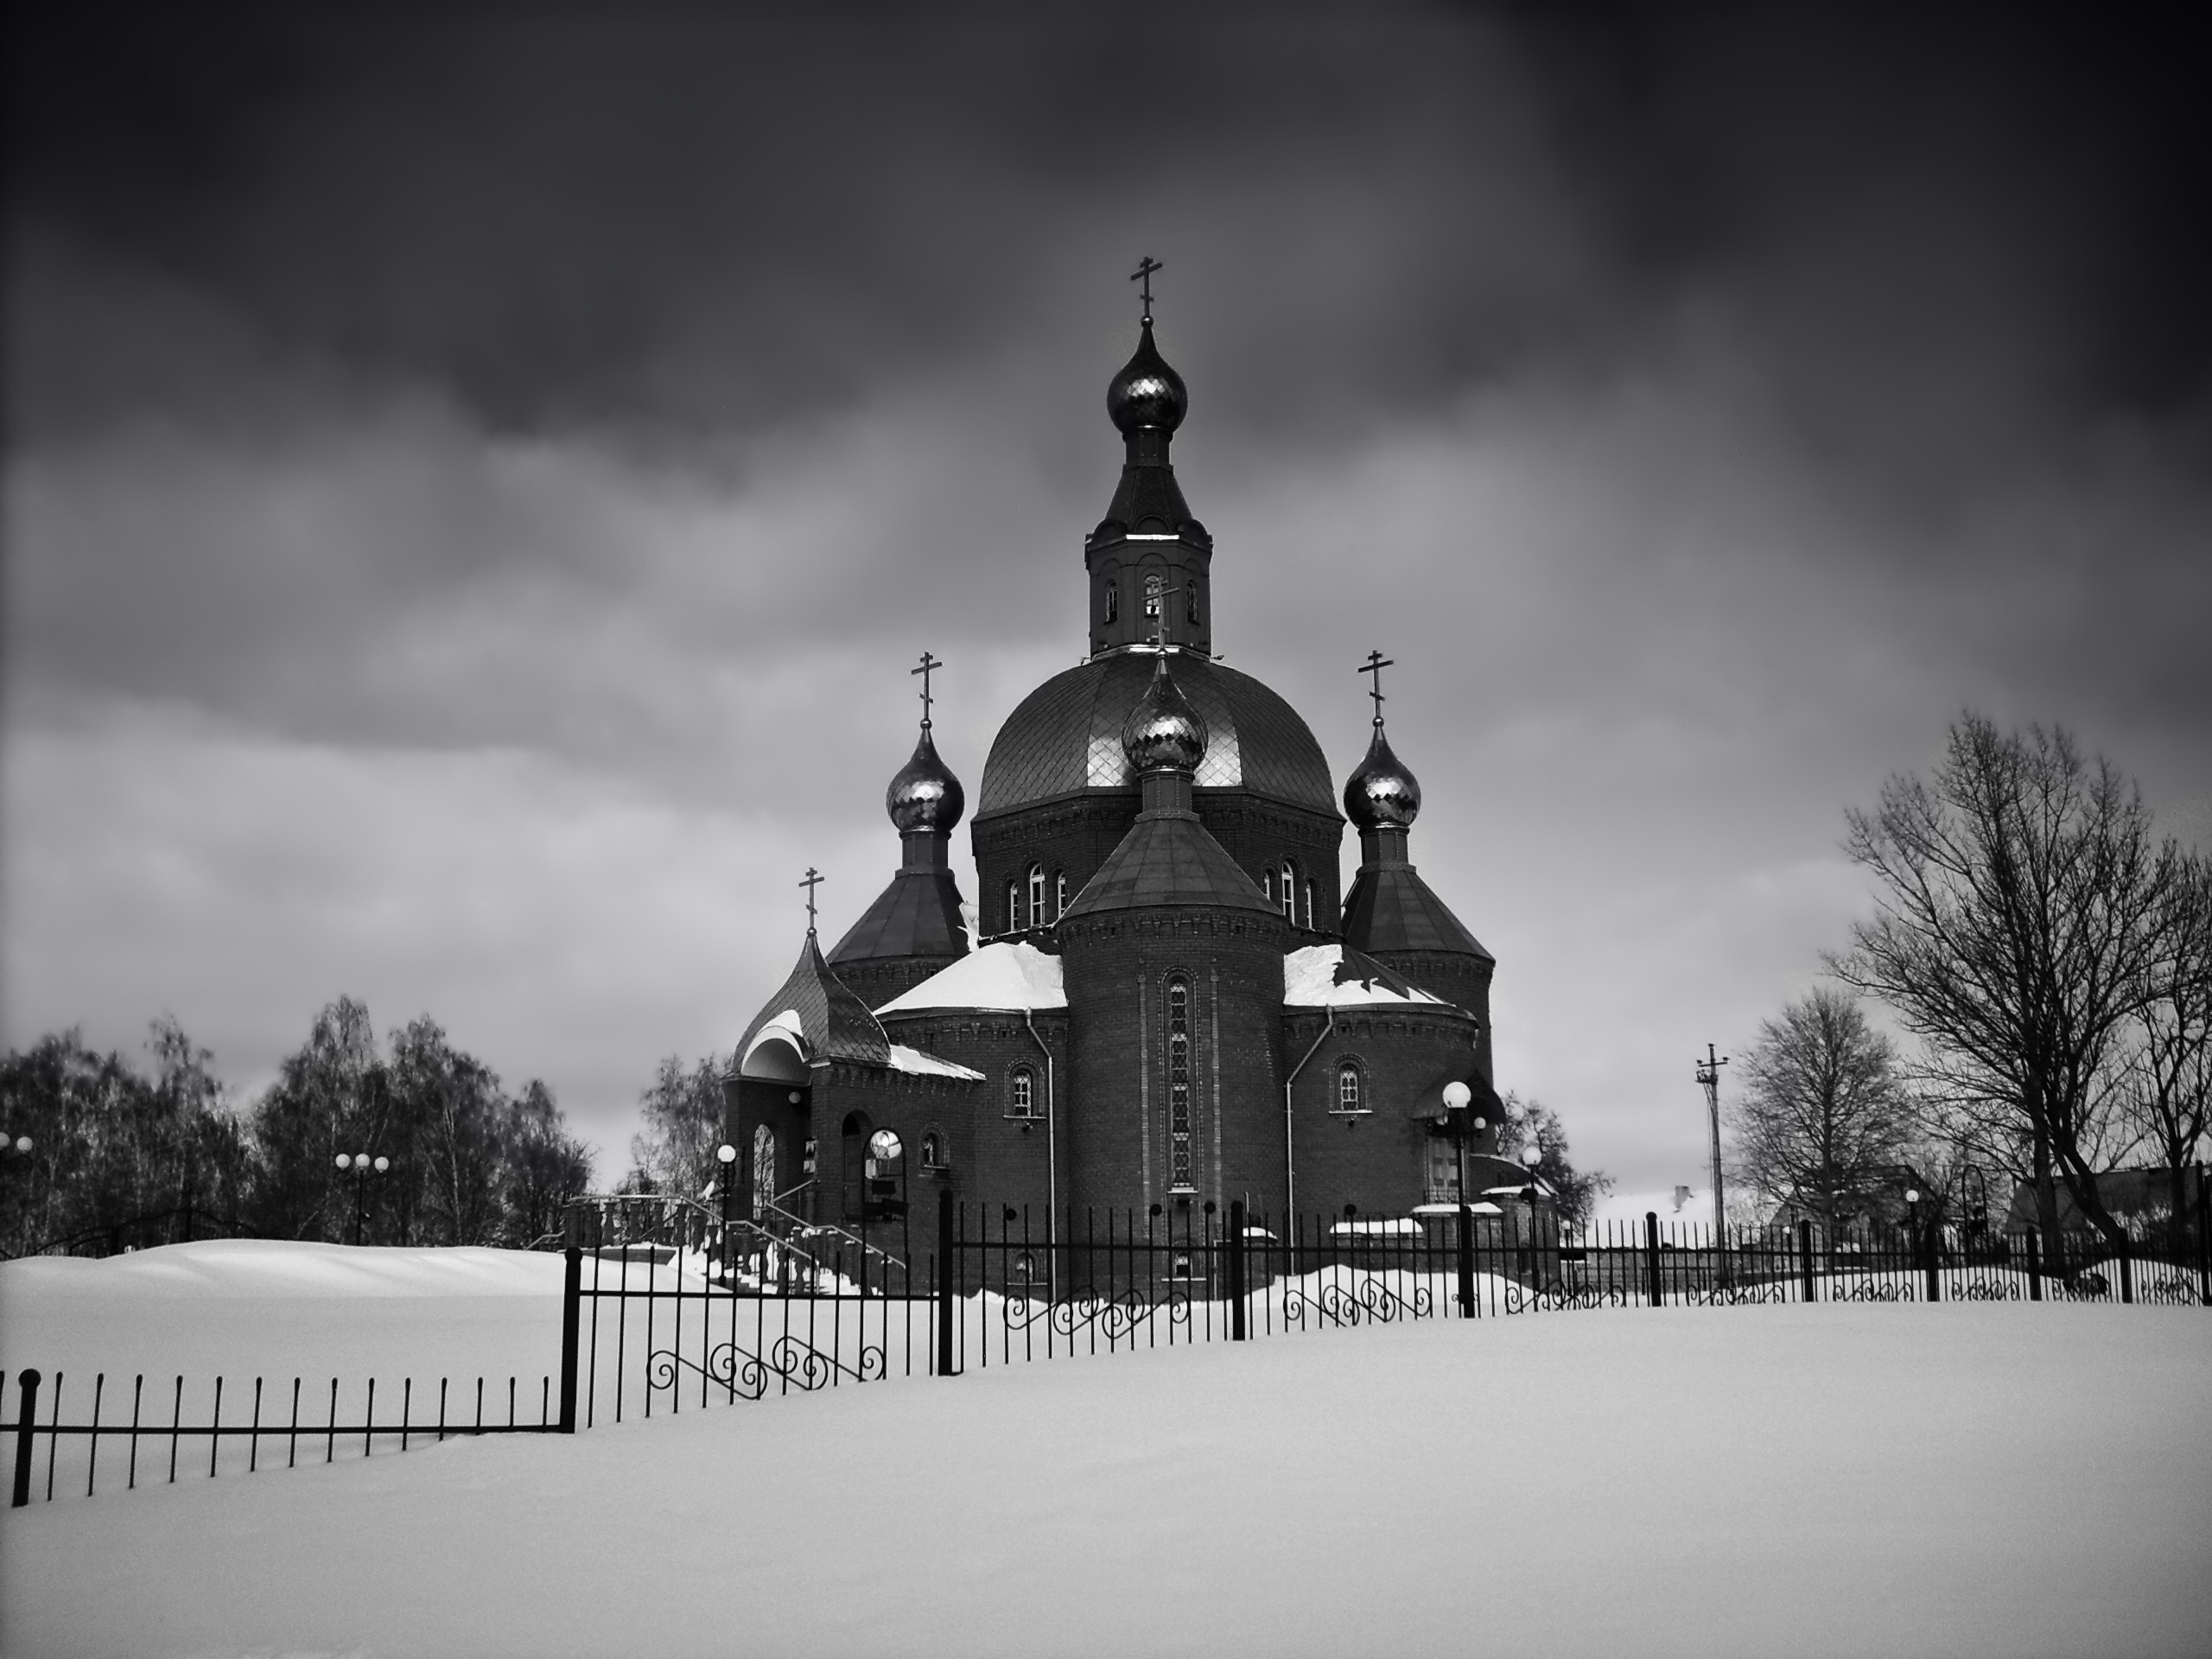
landscape, nature, snow, winter, fence, black and white, architecture, sky, white, photography, countryside, building, scenic, weather, church, monochrome, season, trees, outside, clouds, orthodox, dome, russia, silhouettes, monochrome photography